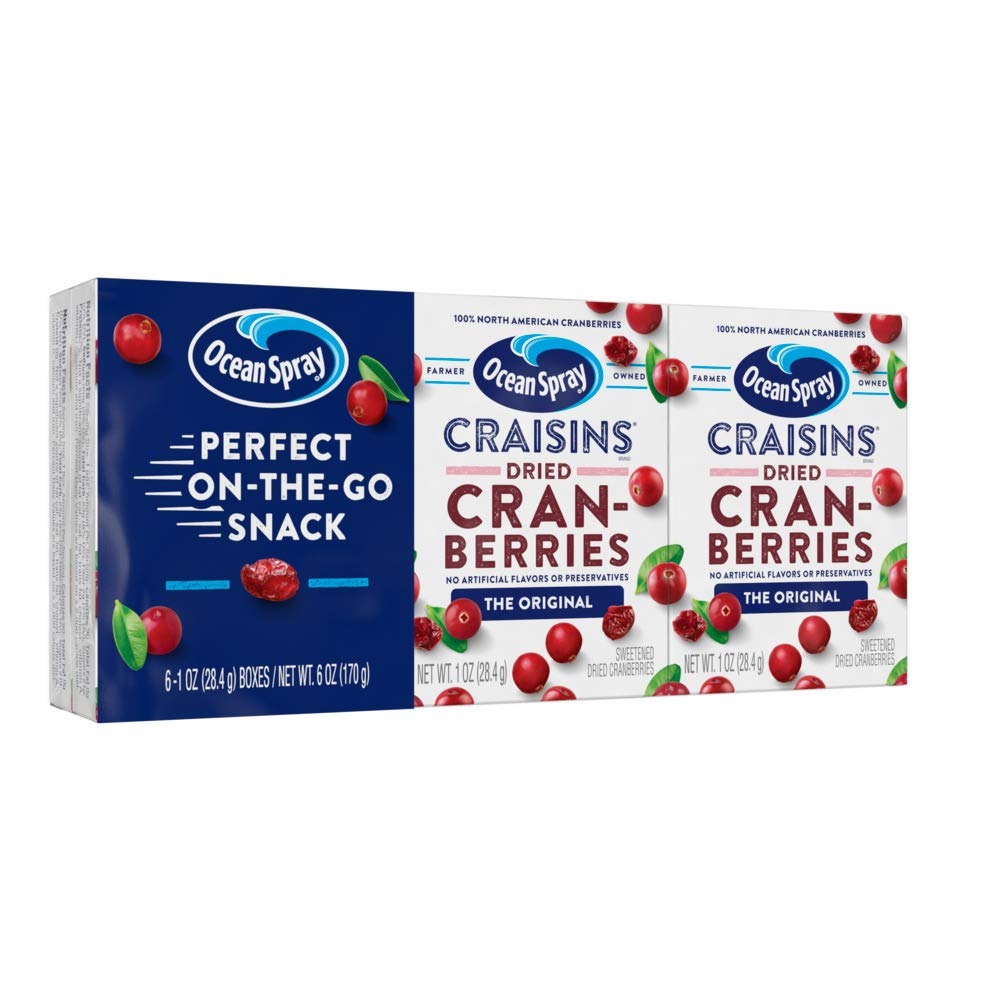
Item Name: Ocean Spray Craisins, Dried Cranberries, Original, 1 Oz Boxes, 6 Count (Pack of 12)
Bullet Point 1: Gluten Free Dried Cranberries: Enjoy the delicious taste of these dried cranberries! A wholesome, naturally gluten free snack that's an excellent source of fiber and made with real dried fruit
Bullet Point 2: Bursting with Flavor: Our great tasting original Craisins are peanut, fat, and cholesterol free with plenty of antioxidiants from cranberries. 1/4 cup equals 1 recommended daily serving of fruit
Bullet Point 3: Get Creative with Craisins: Enjoy our natural dried food on the go, on hiking trails, and add them to salads, oatmeal, yogurt, muffins and more! Our craisins can do that and make a great home snack for kids
Bullet Point 4: Ocean Spray Craisins and Trail Mix: Check out a wide variety of our dried cranberry and Craisin snacks and clusters! Some mixed with chocolate, mixed nuts and granola
Bullet Point 5: 100 Percent North American Cranberries: Farmer owned since 1930, our products are proudly made with 100 Percent North American cranberries. We collaborate with nature to bring you the crisp, clean taste of taste of real cranberries with every snack
Value: 72.0
Unit: Count

Price: 2.12